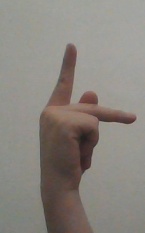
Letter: dha